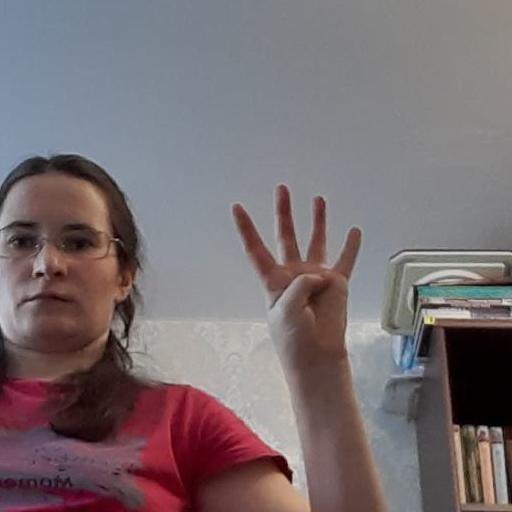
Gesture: four